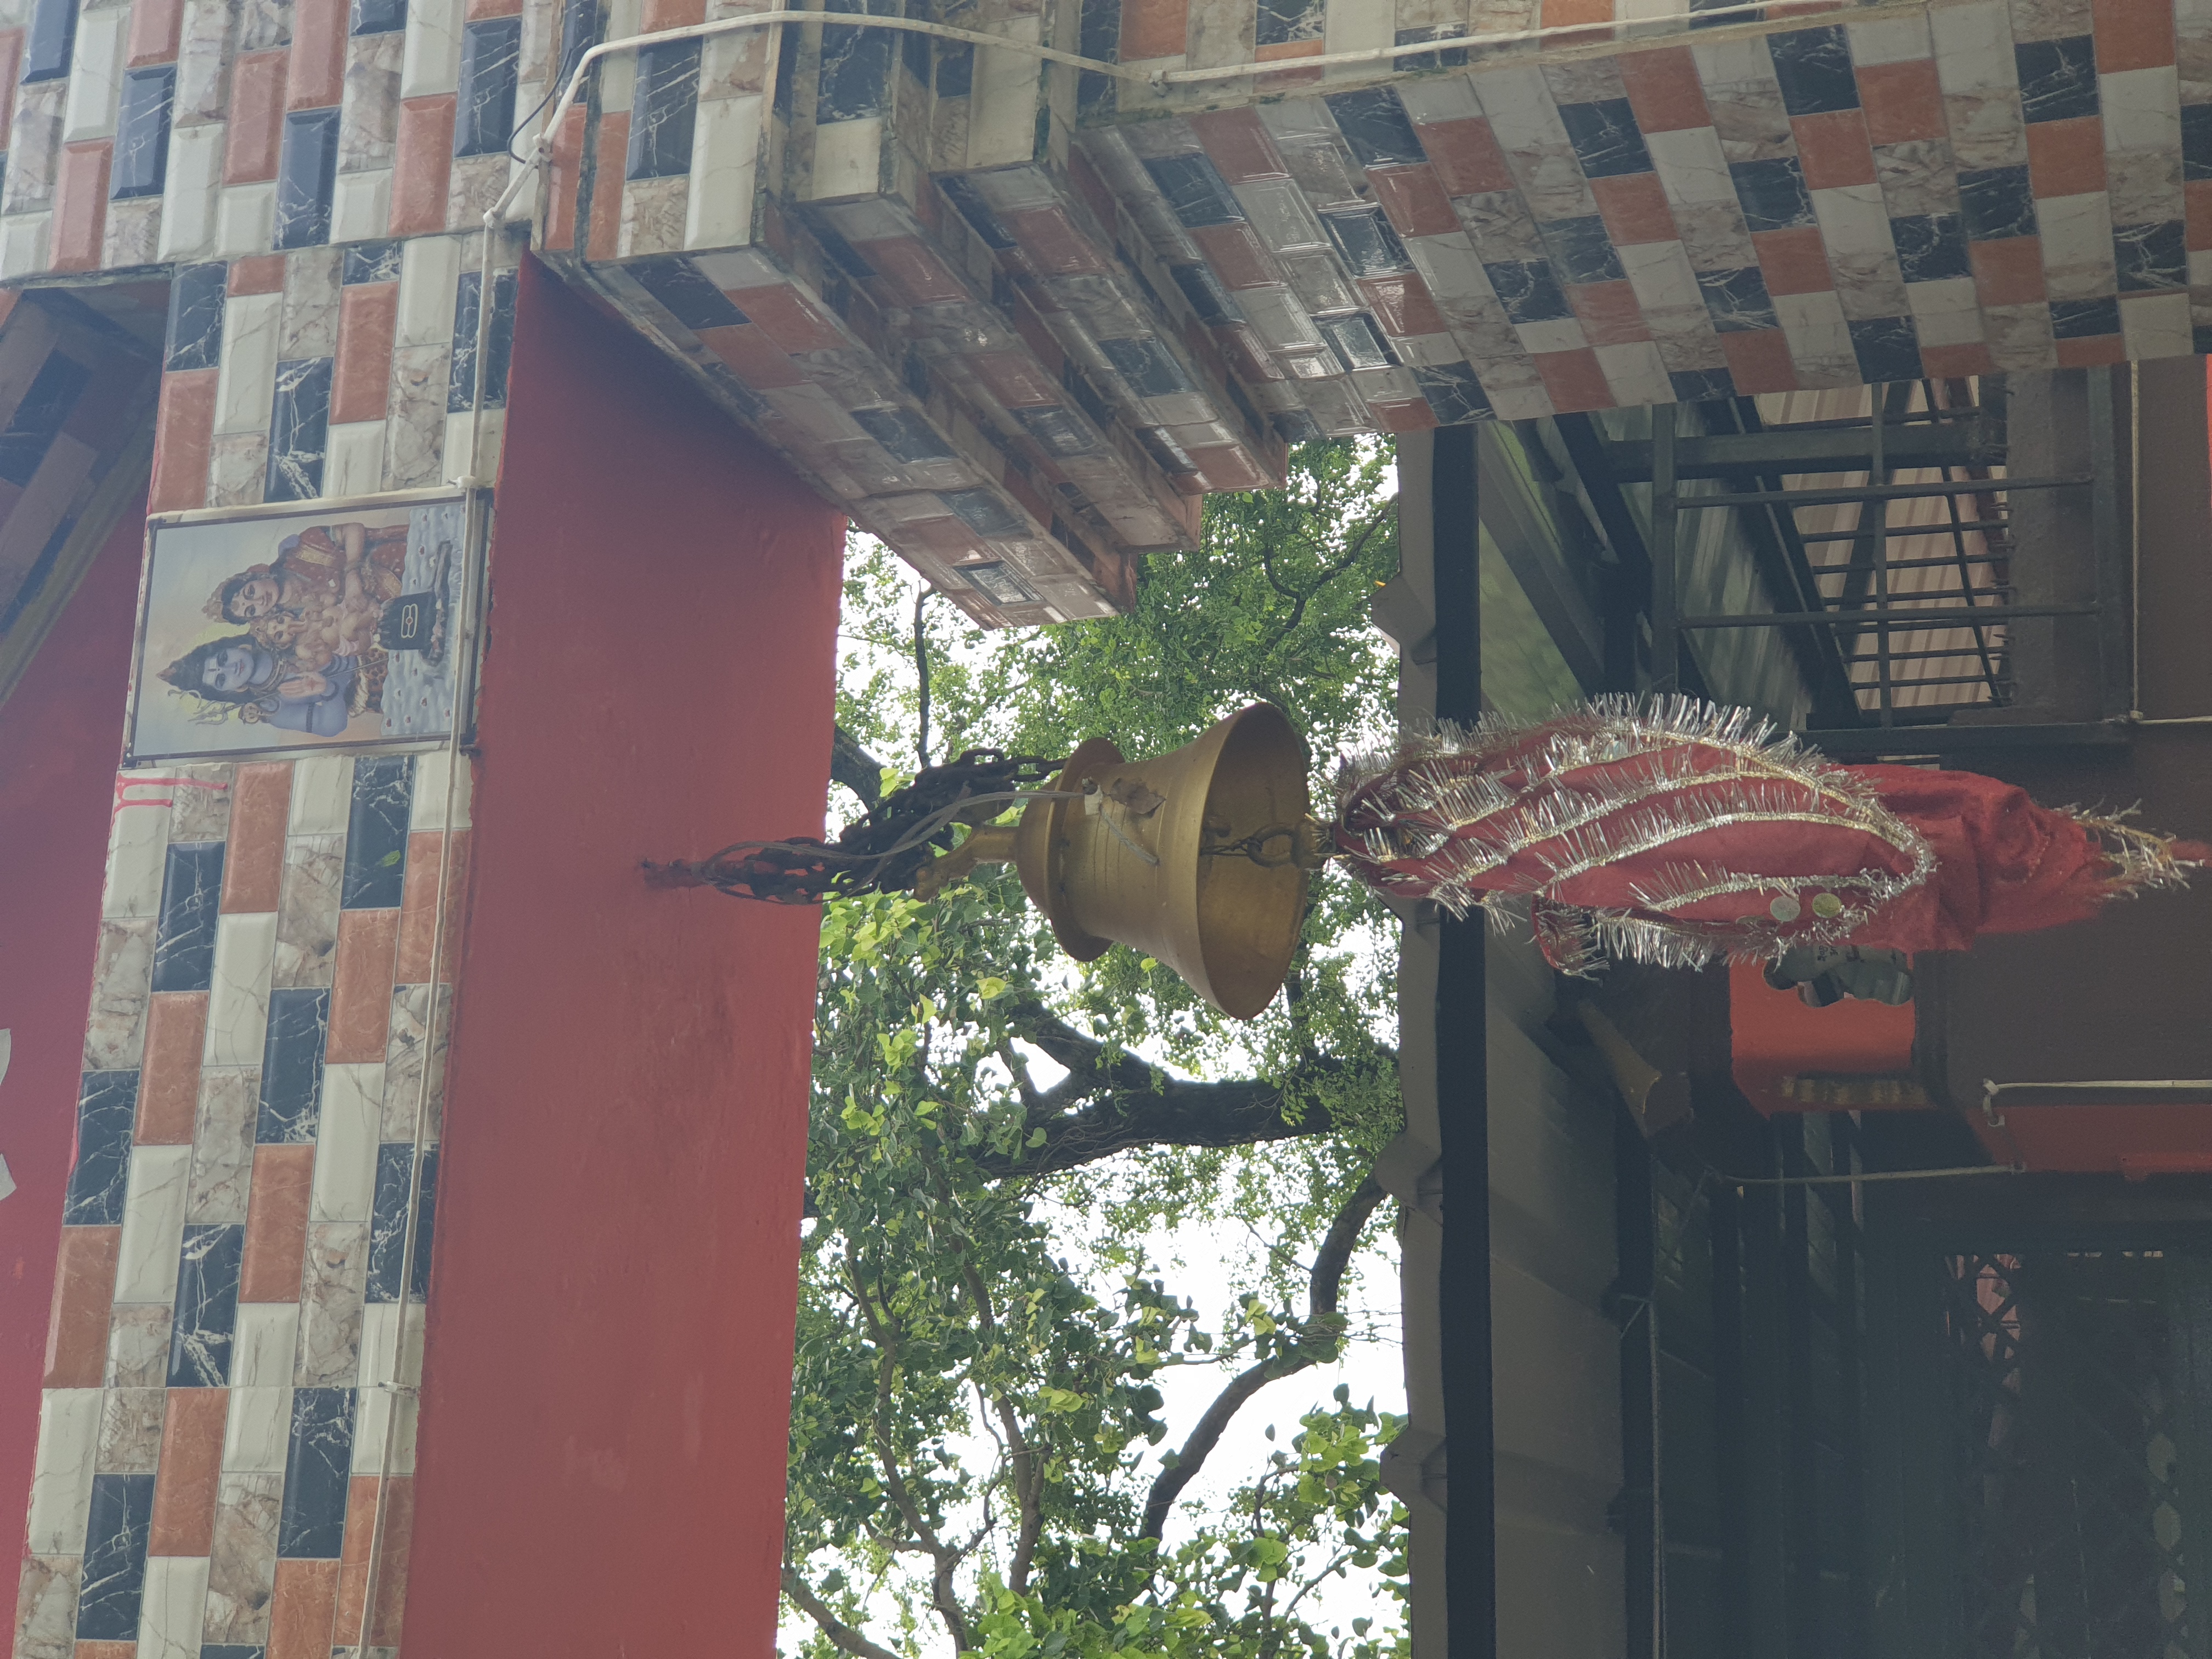
Heritage site: Shree_Swami_Mai_Mata_Temple